Septic arthritis

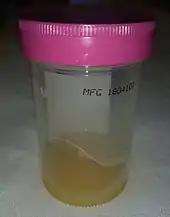
Synovial fluid from a knee with septic arthritis

In the joint fluid, the typical white blood cell count in septic arthritis is over 50,000–100,000 cells per 10/l (50,000–100,000 cell/mm); where more than 90% are neutrophils is suggestive of septic arthritis. For those with prosthetic joints, white cell count more than 1,100 per mm with neutrophil count greater than 64% is suggestive of septic arthritis. However, septic synovial fluid can have white blood cell counts as low as a few thousand in the early stages. Therefore, differentiation of septic arthritis from other causes is not always possible based on cell counts alone. Synovial fluid PCR analysis is useful in finding less common organisms such as "Borrelia" species. However, measuring protein and glucose levels in joint fluid is not useful for diagnosis.